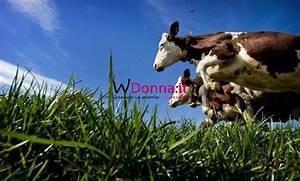
cow